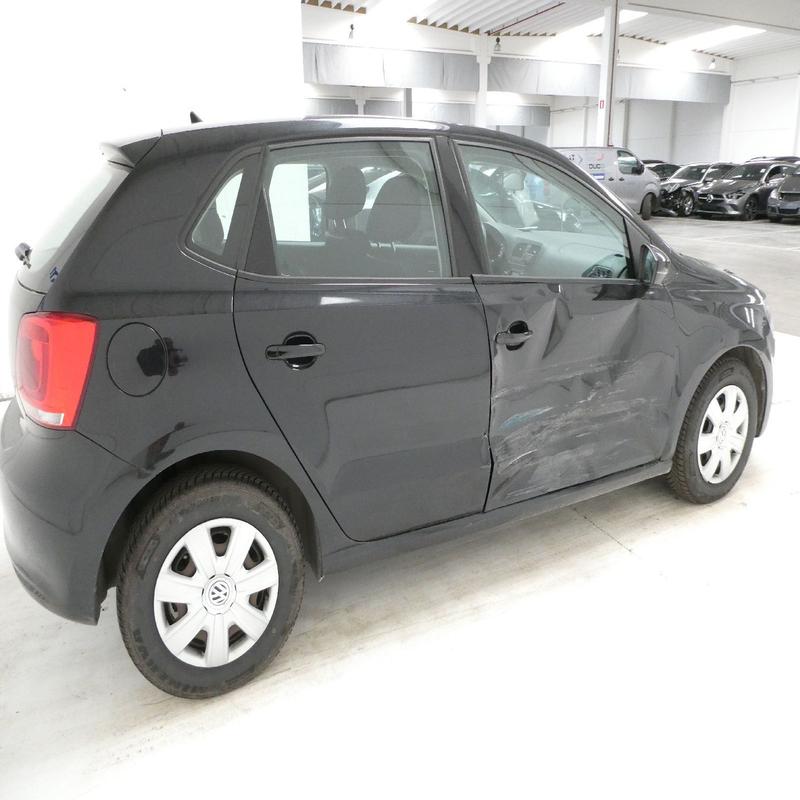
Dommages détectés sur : porte avant droite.
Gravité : mineur